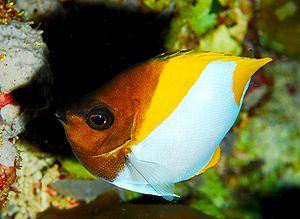
Hemitaurichthys est un genre regroupant quatre espèces de poissons appartenant à la famille des Chaetodontidae.